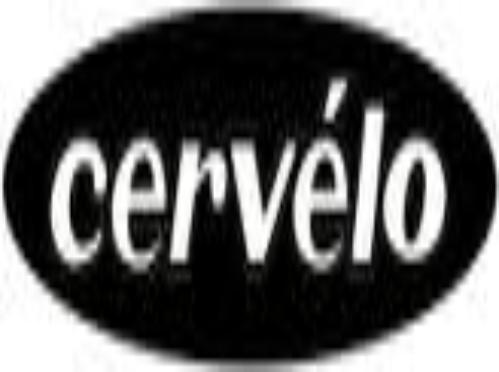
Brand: cervelo
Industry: Transportation